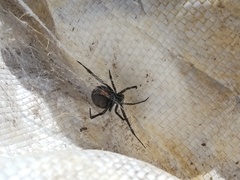
Species: Lactrodectus_hesperus